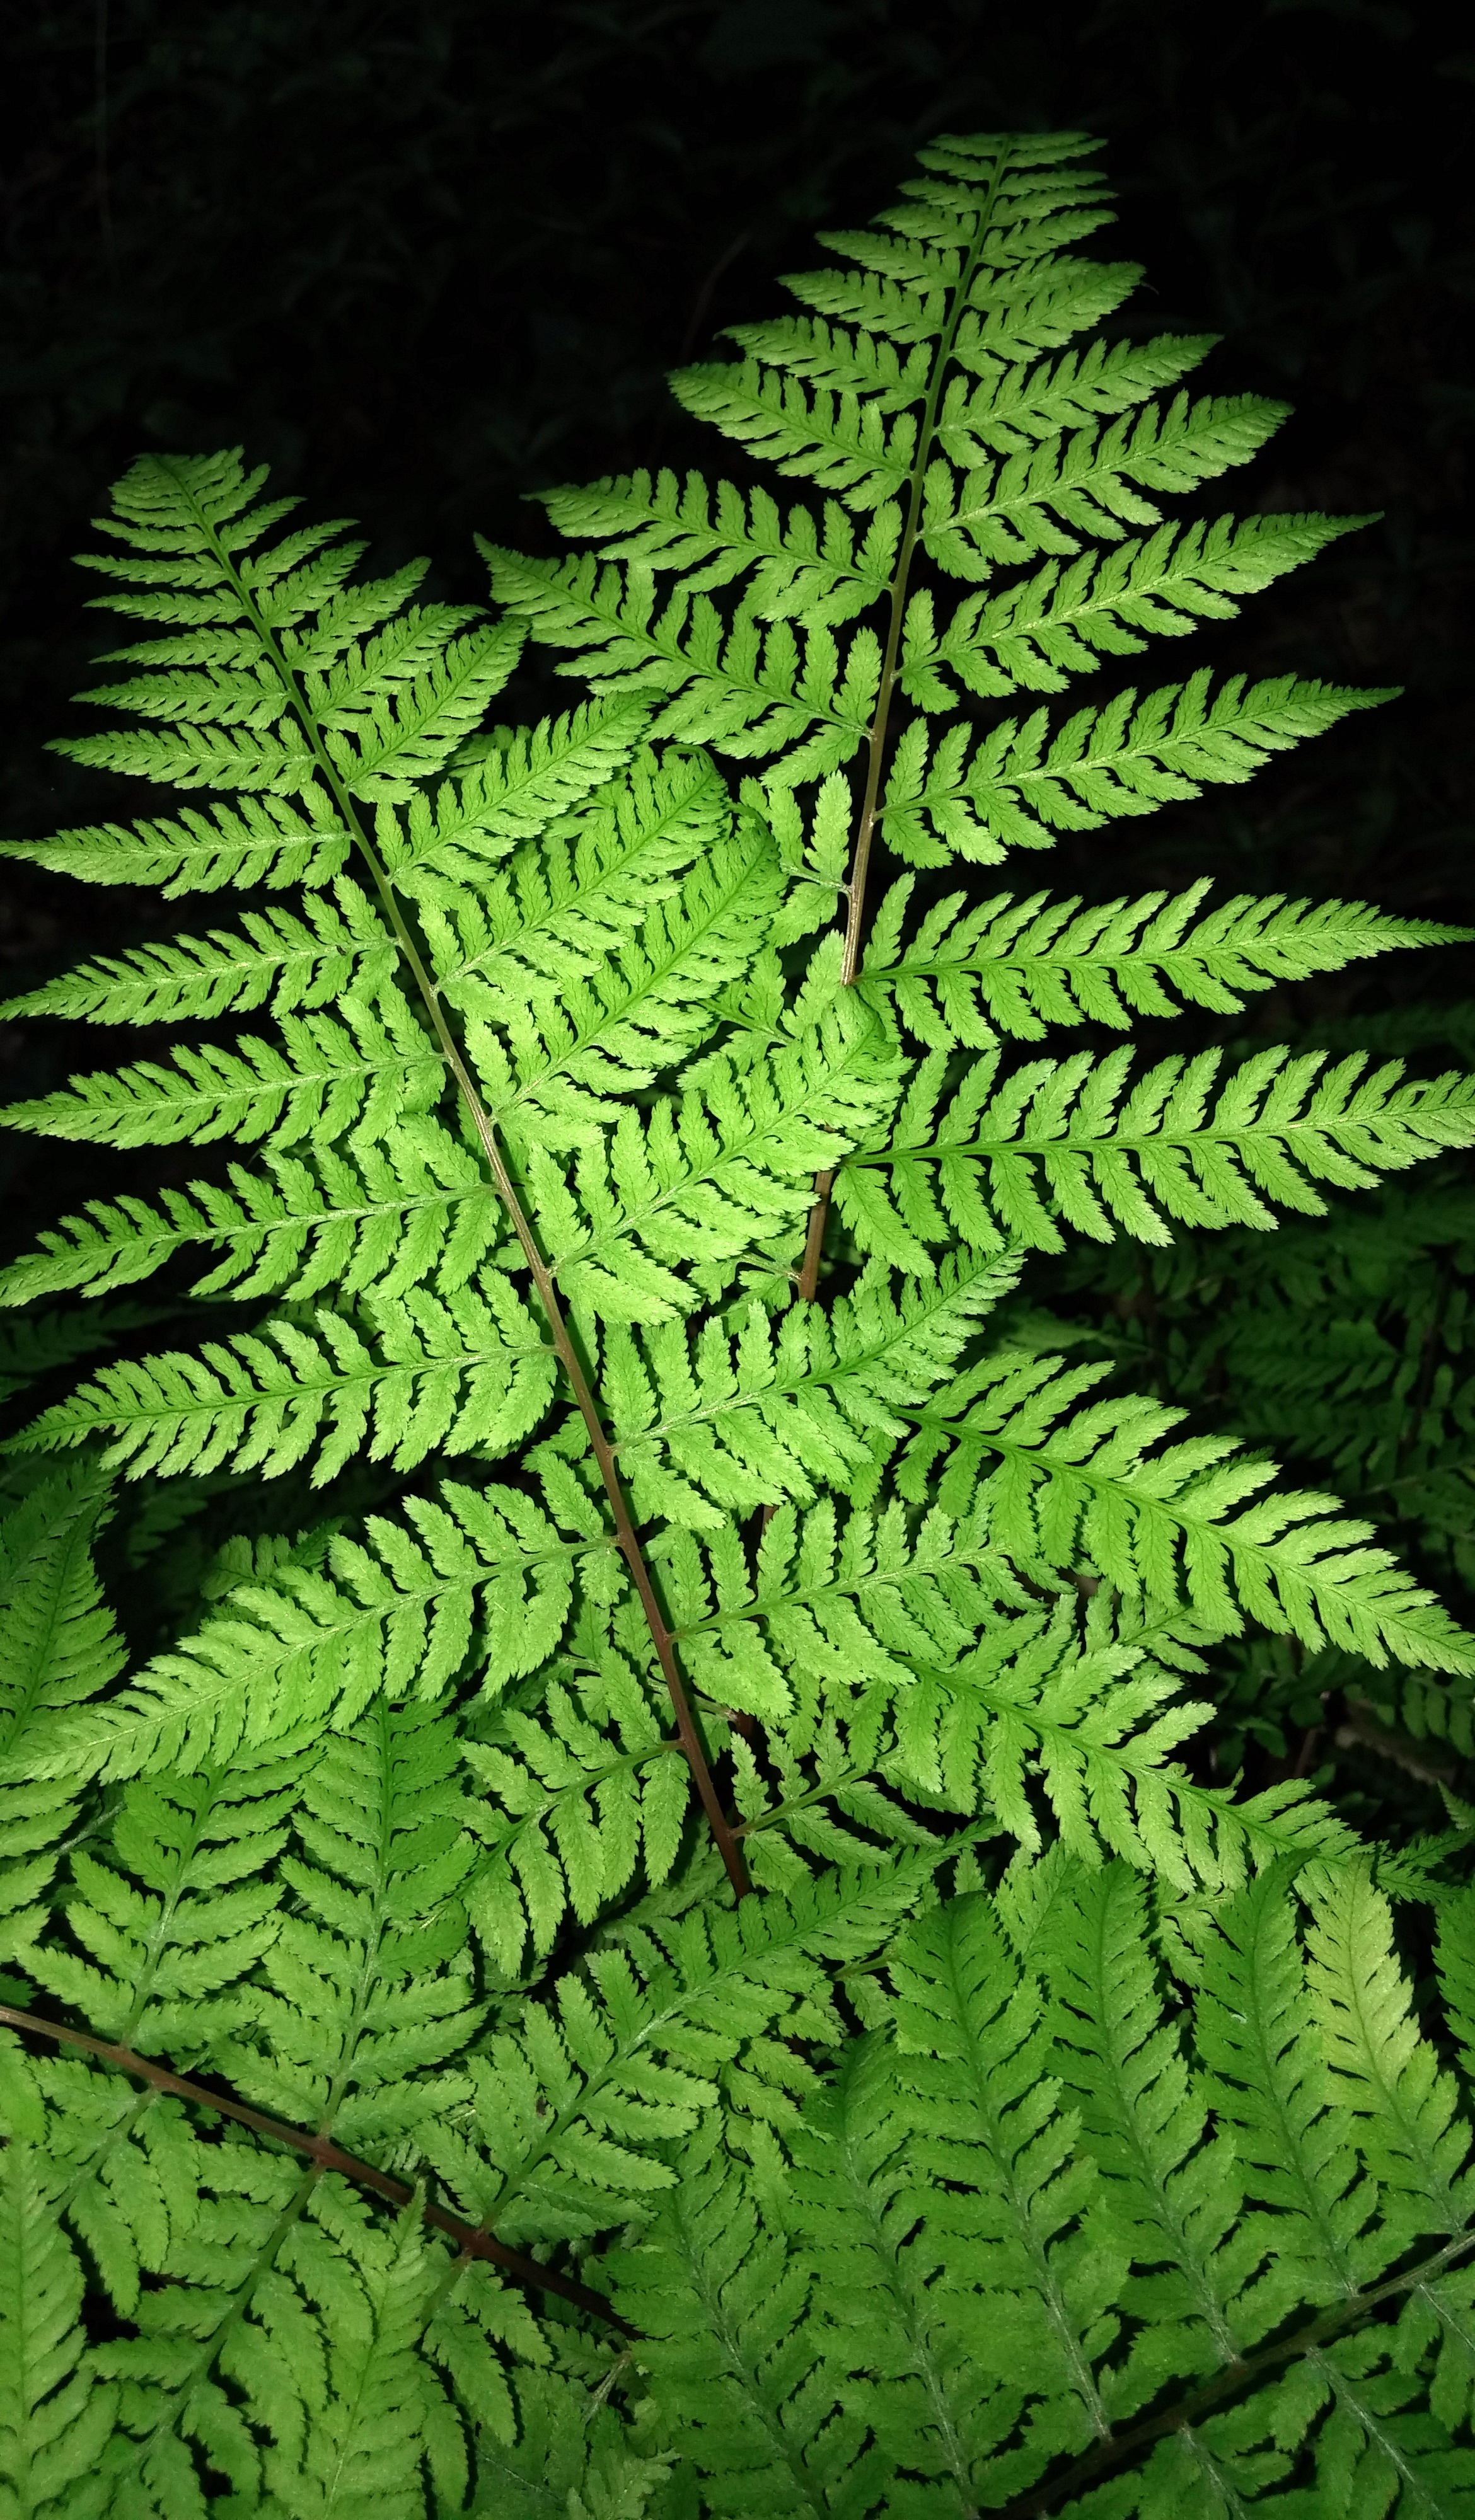
nature, plant, leaf, flower, green, jungle, evergreen, botany, garden, flora, fauna, fern, frond, leaves, vegetation, botanic, tree fern, hay scented fern, dennstaedtia punctilobula, plant stem, land plant, ferns and horsetails, vascular plant, ostrich fern